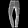
Label: Trouser